Survivor: Thailand

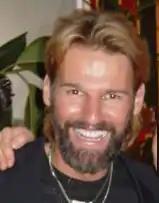
Brian Heidik

The two initial tribes were Chuay Gahn (Thai: "to help one another") and Sook Jai ( "happy heart"). They eventually merged into the Chuay Jai tribe when eight contestants remained, thus becoming the first merged tribe of "Survivor" history to have combined words of two existing tribes.